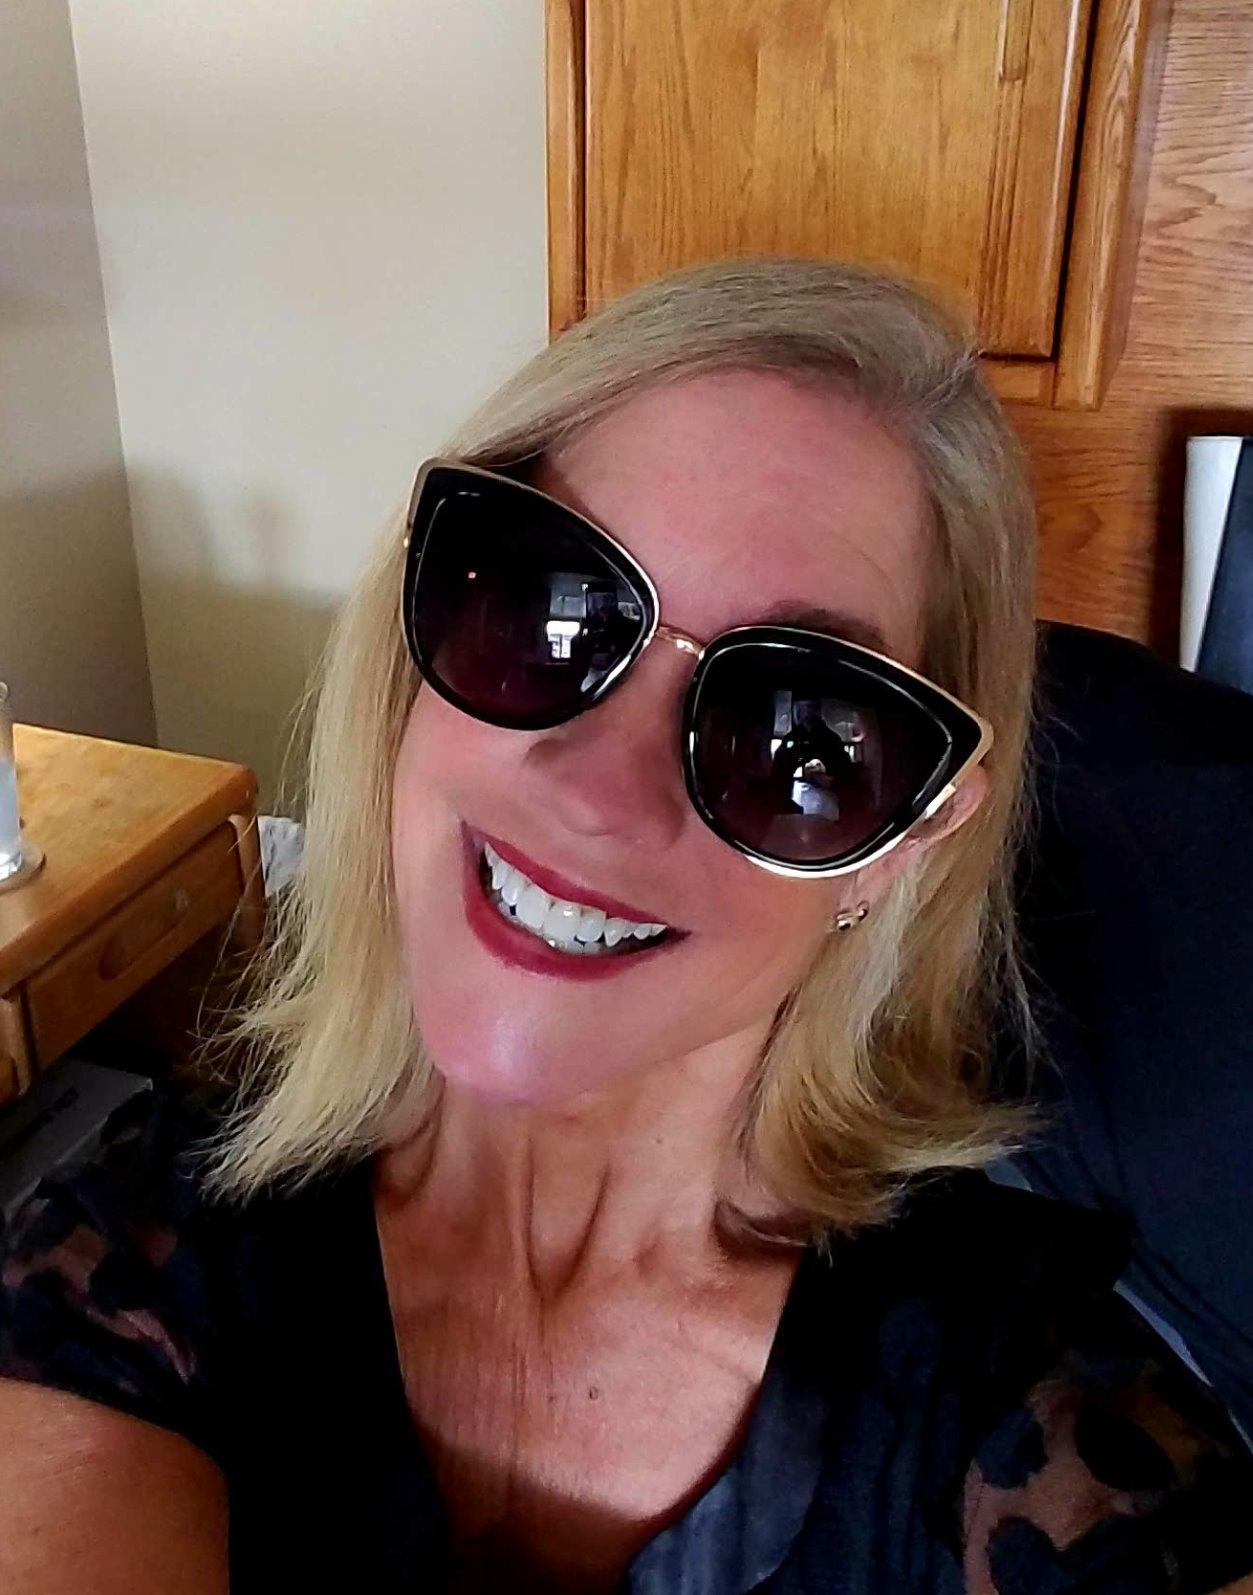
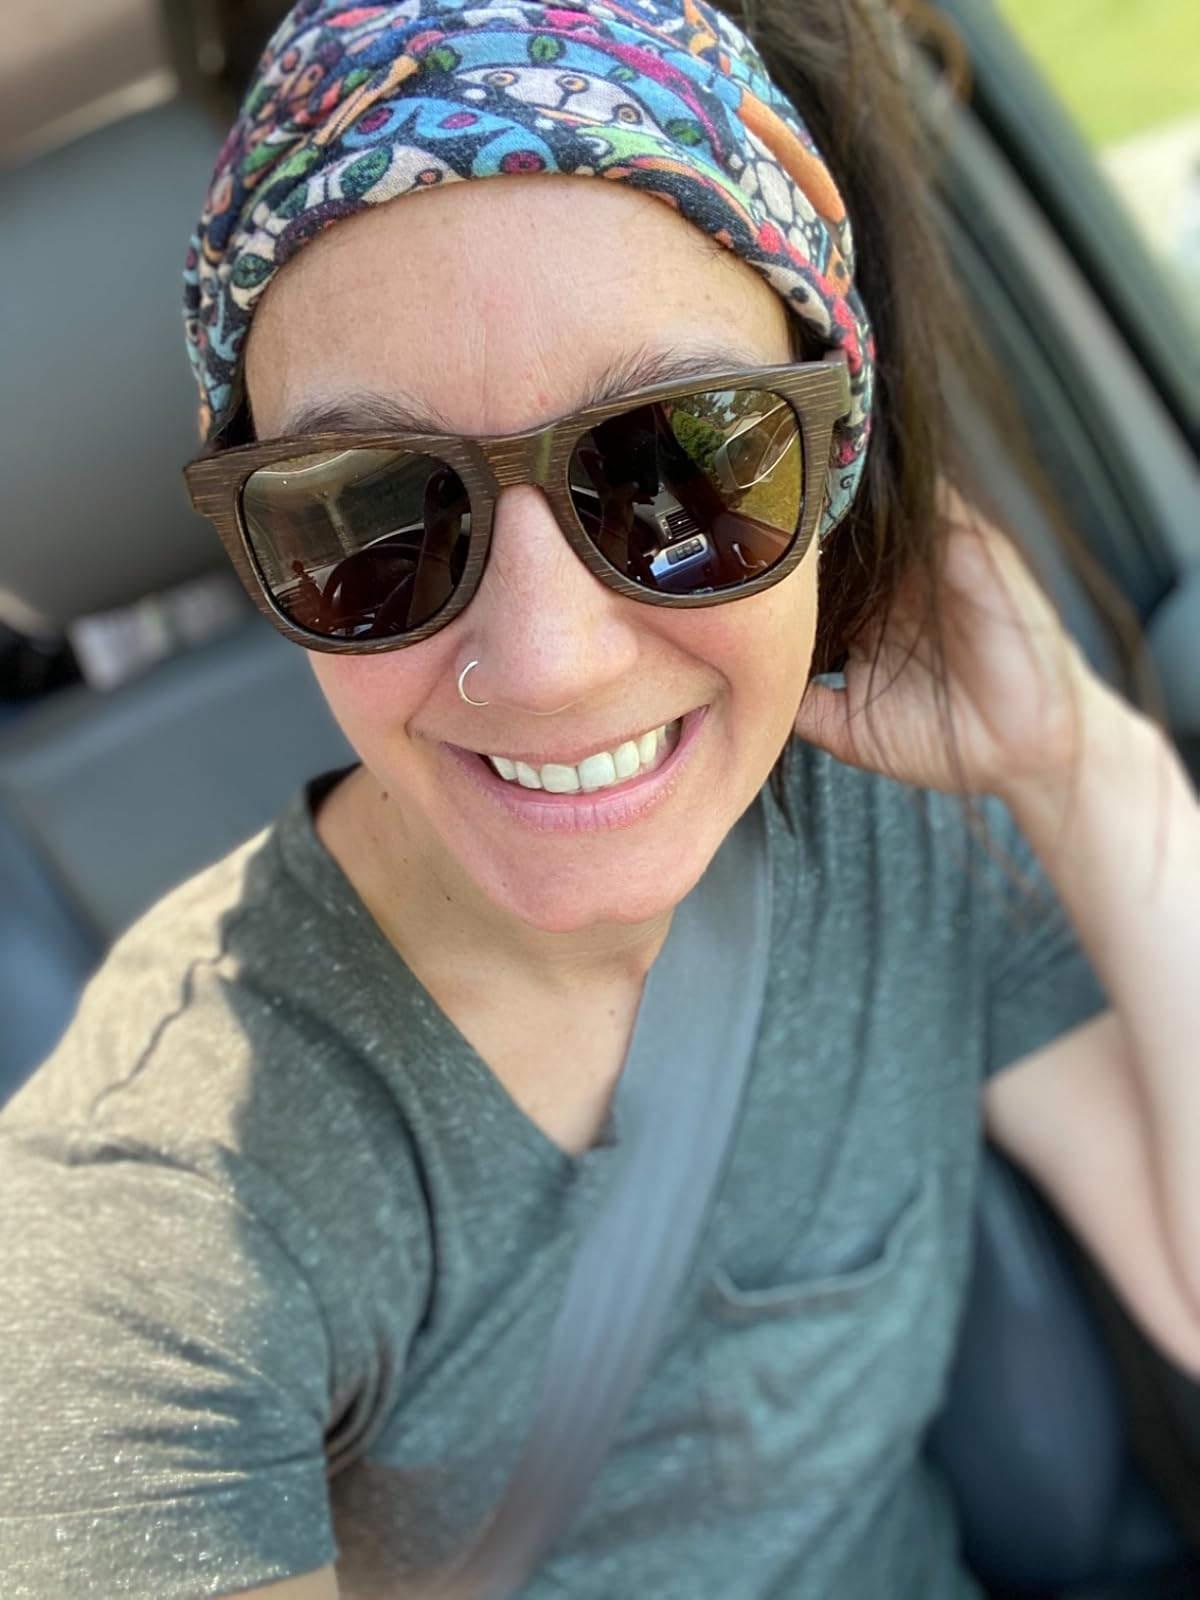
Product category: accessories_sunglasses
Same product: no